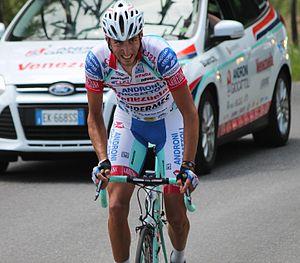
Riccardo Chiarini s'accroche au groupe de favoris dans la montée du Col de Spandelles, troisième étape de la Route du Sud 2012.
Riccardo Chiarini est un coureur cycliste italien, professionnel de 2006 à 2013.